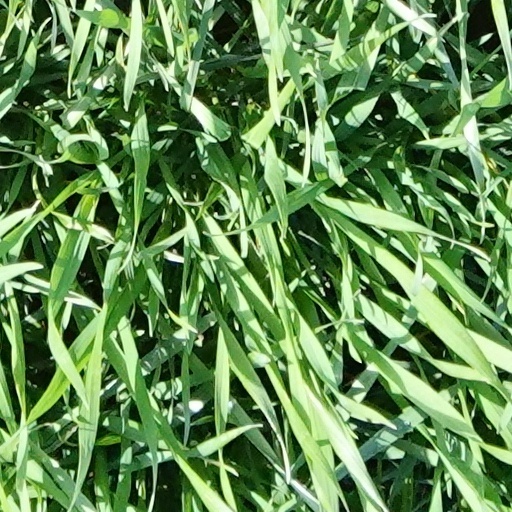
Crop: wheat